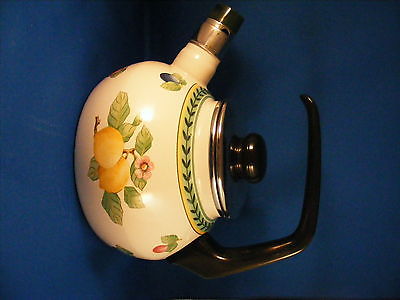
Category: kettle